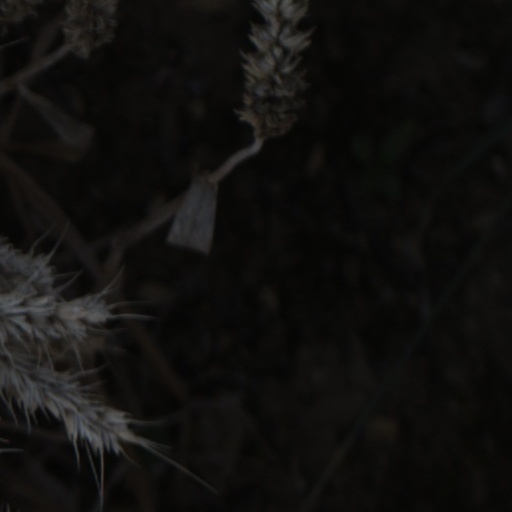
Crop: wheat